Espionage

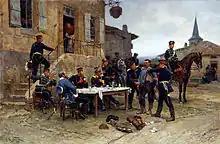
Painting of French spy captured during the Franco-Prussian War by Alphonse de Neuville, 1880

In war, espionage is considered permissible as many nations recognize the inevitability of opposing sides seeking intelligence each about the dispositions of the other. To make the mission easier and successful, combatants wear disguises to conceal their true identity from the enemy while penetrating enemy lines for intelligence gathering. However, if they are caught behind enemy lines in disguises, they are not entitled to prisoner-of-war status and subject to prosecution and punishment—including execution.